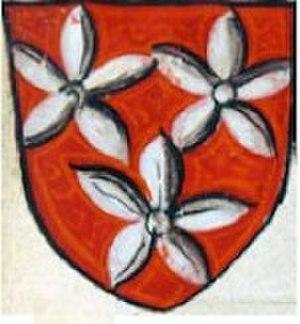
Armes de la famille du Merle au XIIIème siècle
Guillaume du Merle, petit-fils du maréchal Foucaud du Merle, est un chevalier normand du XIVᵉ siècle, baron de Messei, capitaine général et bailli du Cotentin. chef de guerre contre les Grandes Compagnies et les Anglais en Normandie, décrit comme un des plus vaillants capitaines du dauphin Charles.
Foulques ou Foucaud, seigneur du Merle, est un maréchal de France normand ayant vécu entre le XIIIᵉ siècle et le XIVᵉ siècle.